Wer ist der, so von Edom kömmt

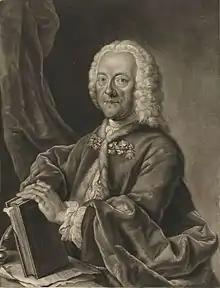
Georg Philipp Telemann (1681–1767)

The backbone of the "Wer ist der, so von Edom kömmt" pasticcio is "Ein Lämmlein geht und trägt die Schuld", a Passion cantata by Carl Heinrich Graun: 31 of the pasticcio's 42 movements derive from this composition. The first two movements of the pasticcio are choral movements composed by Telemann. Three movements are linked to Bach. For the remaining six movements no composer is known.